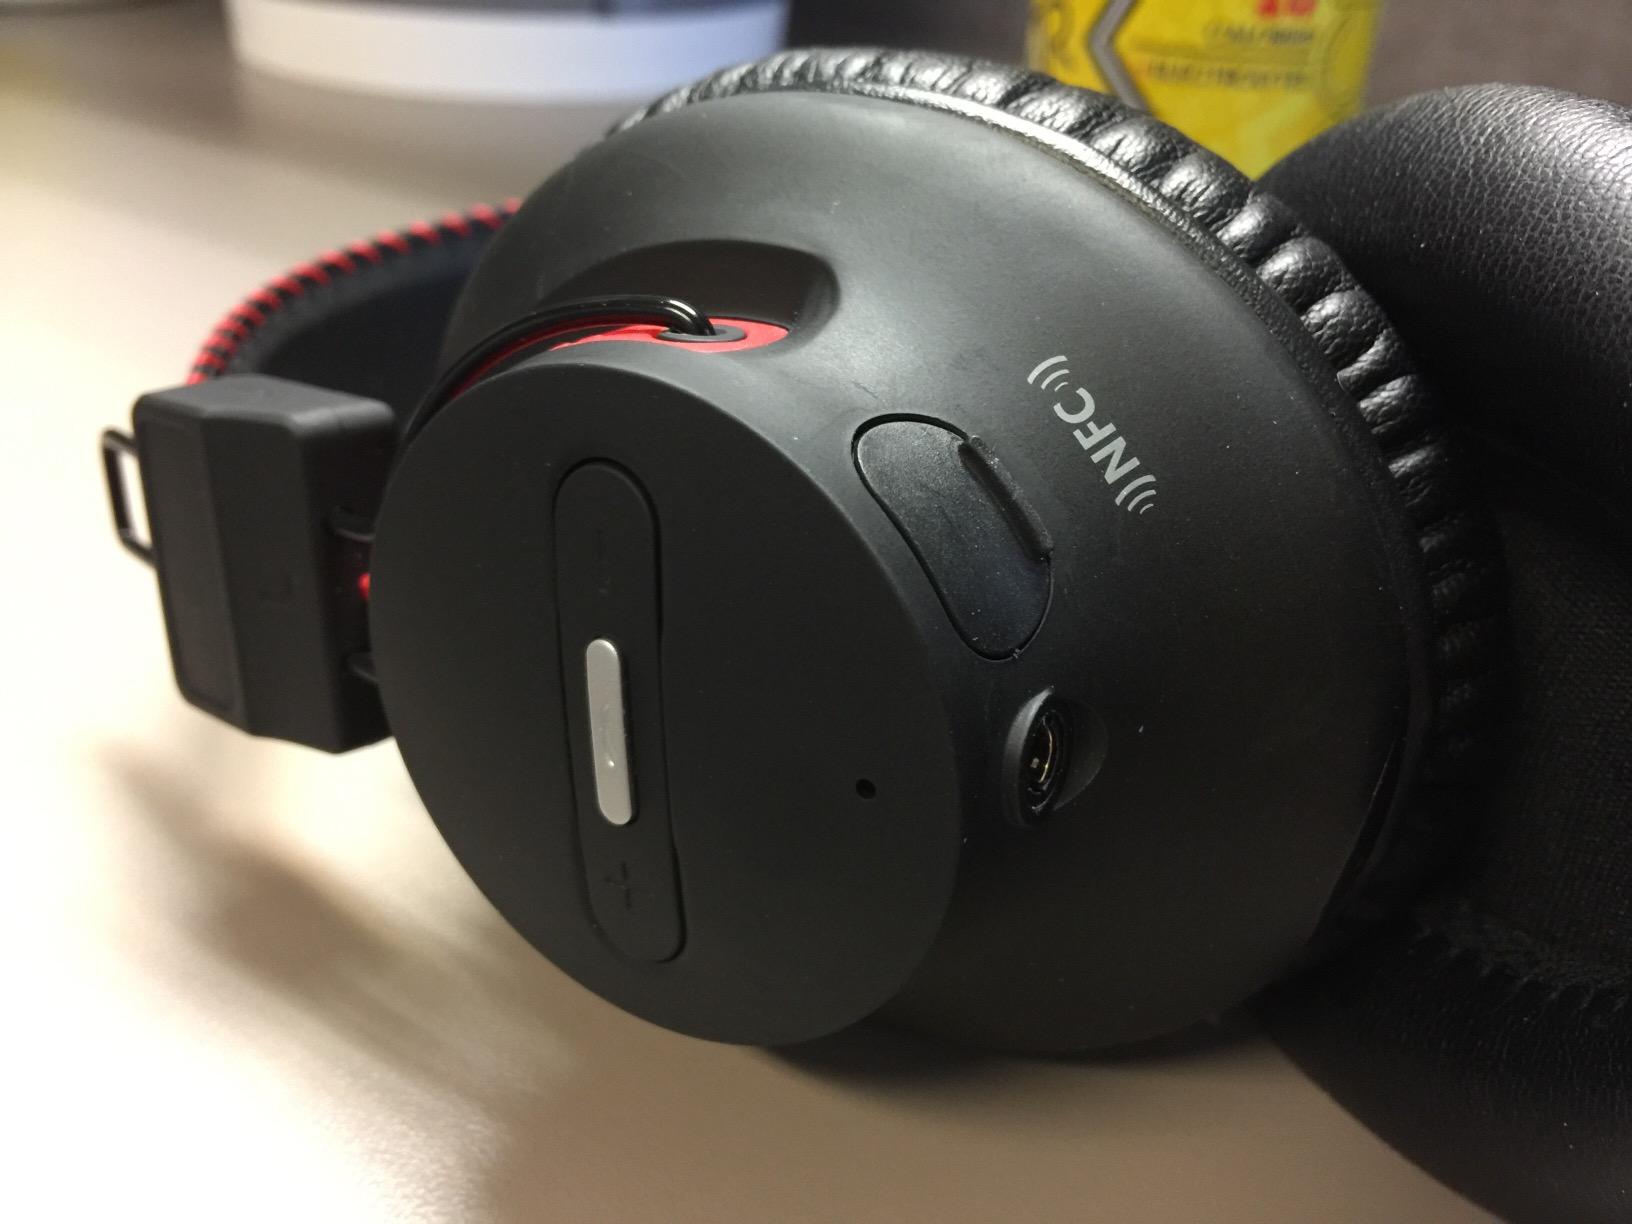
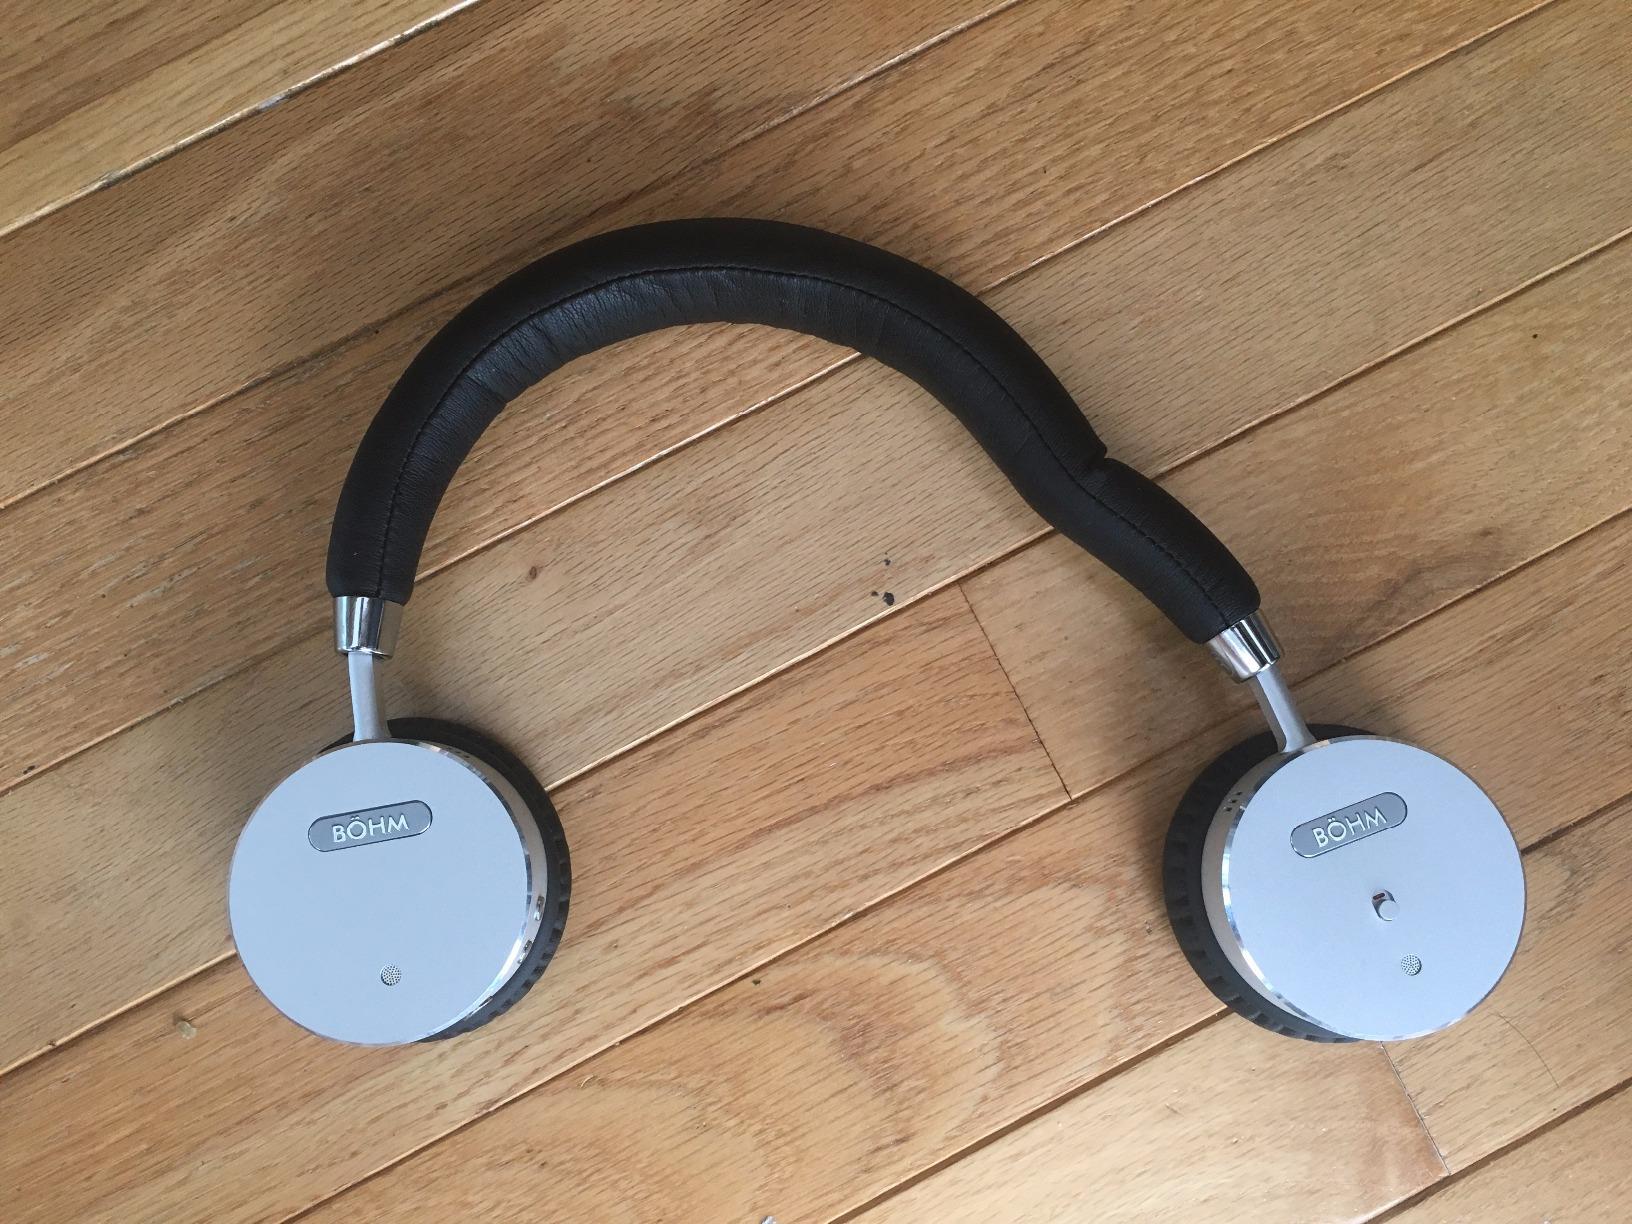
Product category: headphones
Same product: no